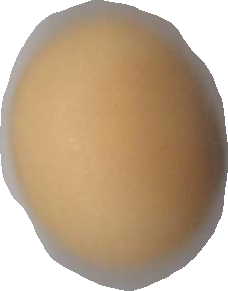
Variety: Grobogan